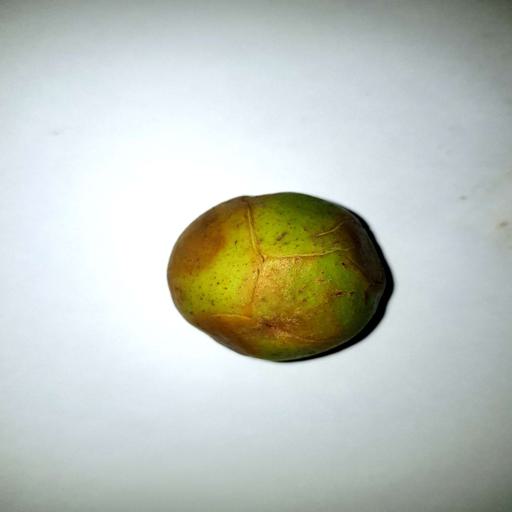
Label: bruised